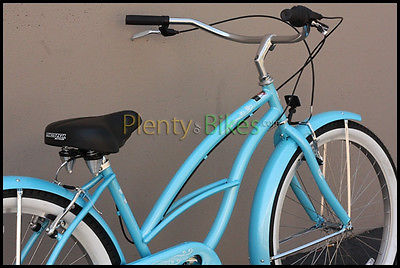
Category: bicycle